Engineering Fountain

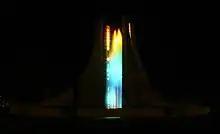
The sculpture illuminated at night

The idea for the design was sketched on a napkin when Robert Youngman was at a casual meeting over coffee in the Purdue Memorial Union. Youngman was a professor at the University of Illinois and completed a large number of concrete sculptures between 1962 and 1995. The fountain was officially dedicated to the university in 1989 during homecoming on the fiftieth anniversary of the class of 1939. Taresah Youngman, Robert's daughter, assisted in the project. Jones & Phillips Associates, Inc.(Architectural and Specialty Lighting designers) worked with sculptor Youngman to create a series of lighting effects and a twenty-minute lighting program orchestrated to the fountain water show. The fountain runs from the second week in April through the end of October or as weather permits. The total cost of the fountain is believed to be around $350,000.